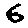
Label: 6